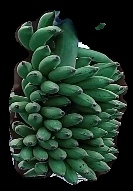
Variety: elakki-bale
Grade: grade1